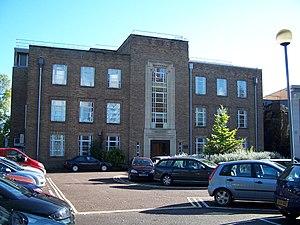
The Clarendon Laboratory à Oxford, Angleterre appartient au département de physique de l'université d'Oxford. Il abrite actuellement les groupes de physique atomique, moléculaire et optique, ainsi que le groupe de physique de la matière condensée du département. Quatre autres groupes du département ne sont pas logés dans le laboratoire Clarendon. Le centre de calcul quantique d'Oxford est également installé dans le laboratoire.